Teufelsmühle (Black Forest)

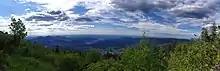
View to the Northwest - sitting on a stone - from Loffenau to Rhine Valley

In 1910, the Teufelsmühle Tower was erected on the summit plateau, which stood 10 metres high. In 1952, the observation tower was raised to a height of 16.2 metres. In 1958, a building was added that was eventually expanded into a hiker's inn. Not far from the tower stand the Teufelsmühle mountain inn. Together the building and the guest house of Teufelsmühle form a hamlet in the municipality of Loffenau. It is accessible by motor vehicles on a minor road from Rißwasen. The mountain is a base for walks and mountain bike tours. Below the observation tower at a height of is a launch site for the Loffenau Hang Gliding Club ("Drachenflugclub Loffenau") which it has operated since 1977 and is used by hang gliders and, today, also by paragliders. The landing zone is 550 metres below at Loffenau.